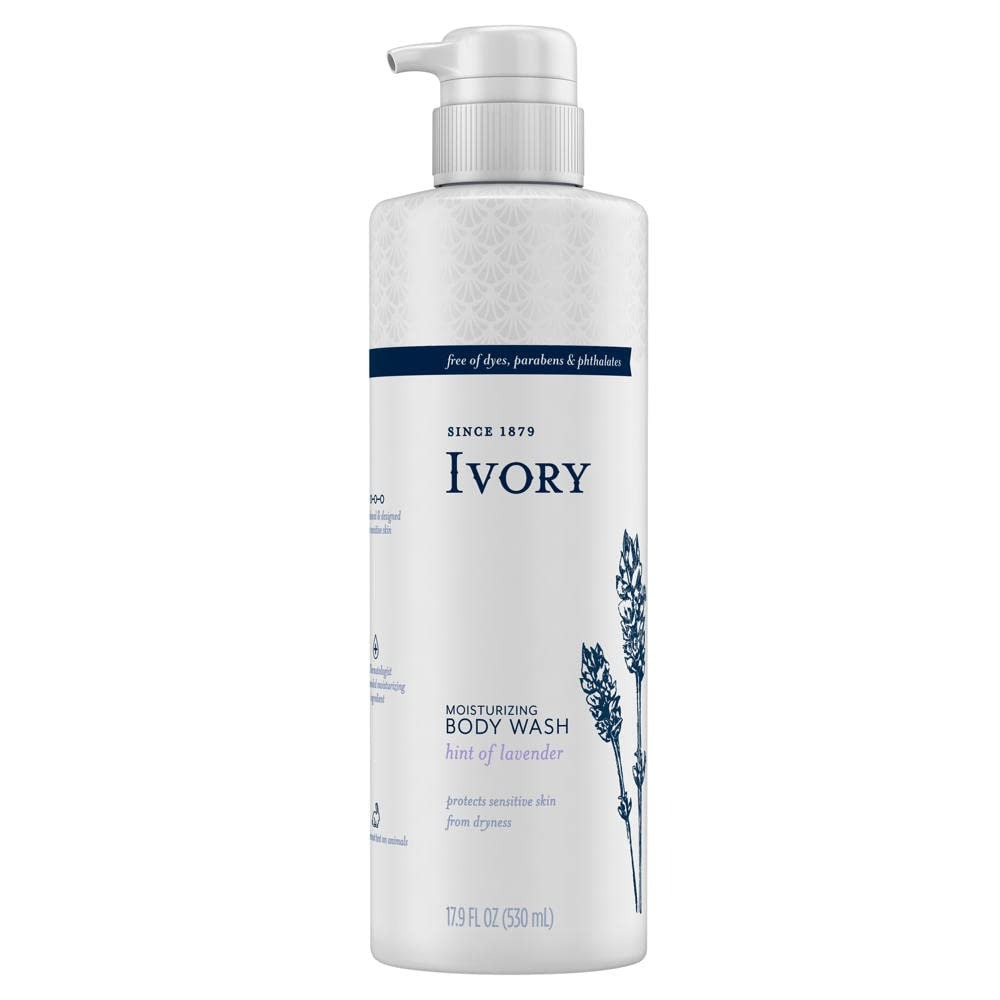
Item Name: Ivory Moisturizing Body Wash Hint of Lavender, 17.9 Fl oz, 4.673 Lb
Bullet Point 1: Free of dyes, parabens and phthalates
Bullet Point 2: Ph balanced and designed for sensitive skin
Bullet Point 3: Formulated to provide nourishing moisture for soft skin
Bullet Point 4: Lightly scented with a hint of lavender
Bullet Point 5: Pure and purposeful ingredients for over 140 years
Value: 17.9
Unit: Fl Oz

Price: 13.38